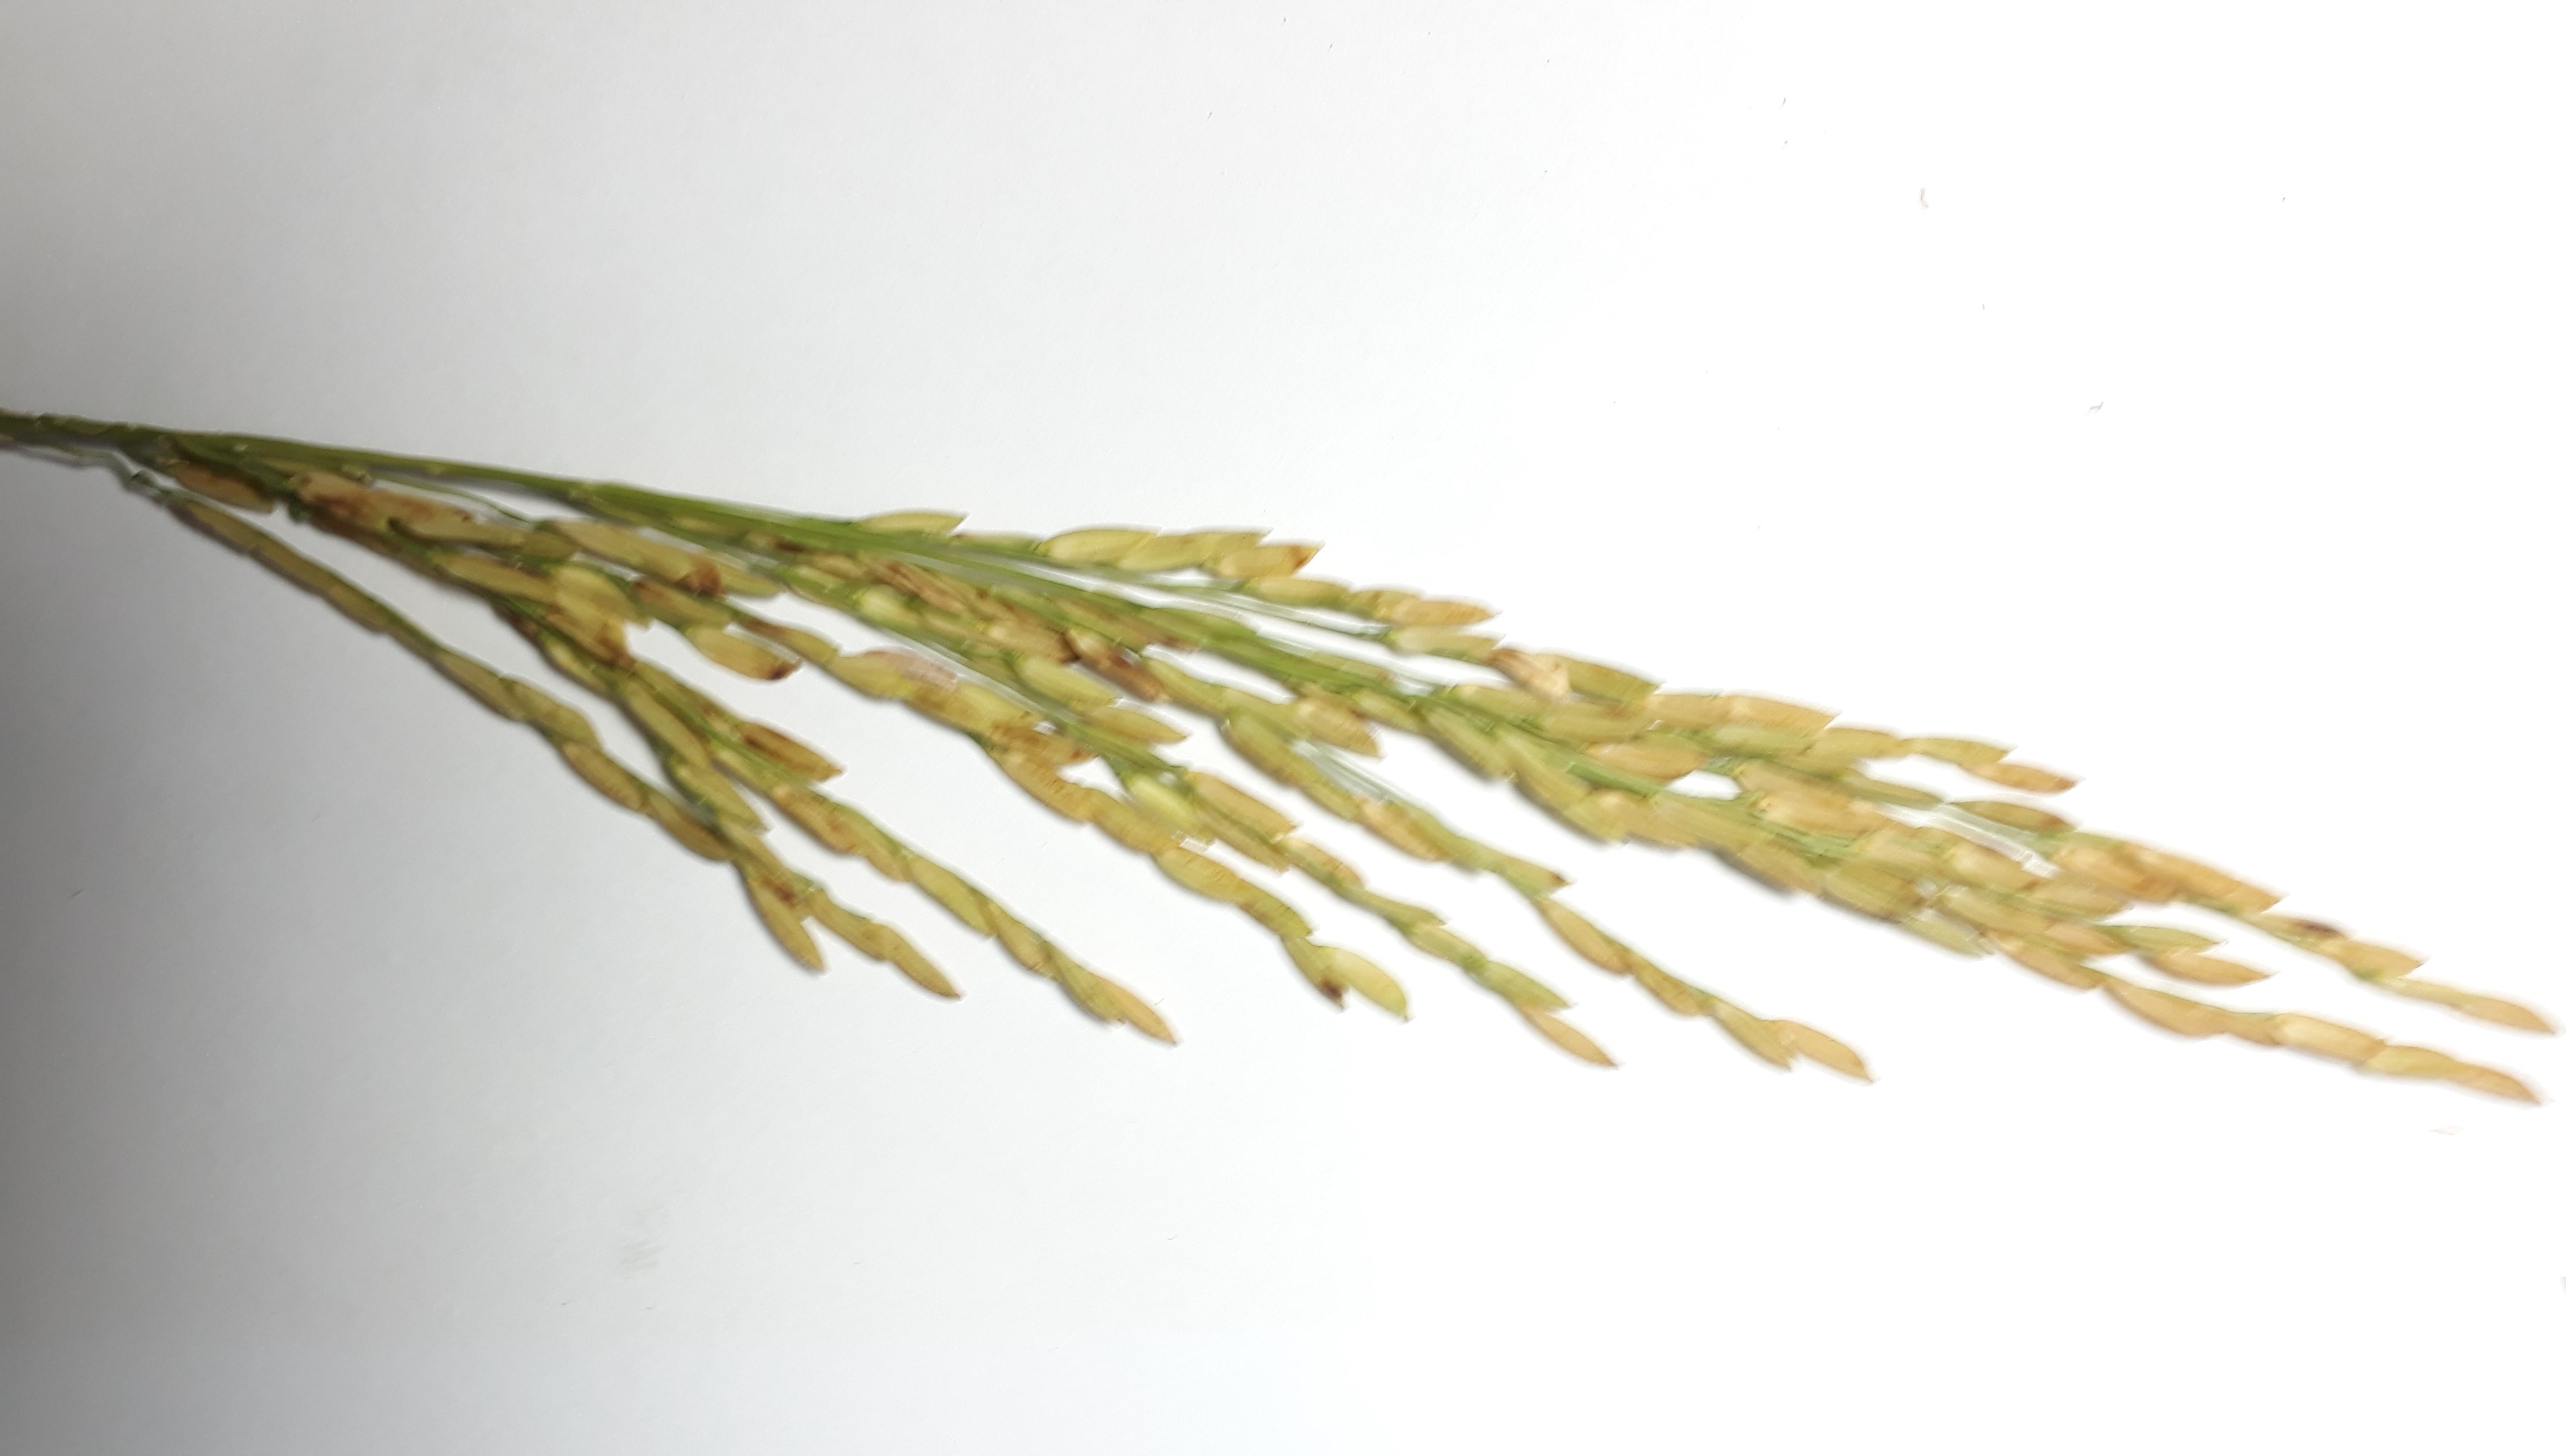
Label: Damaged